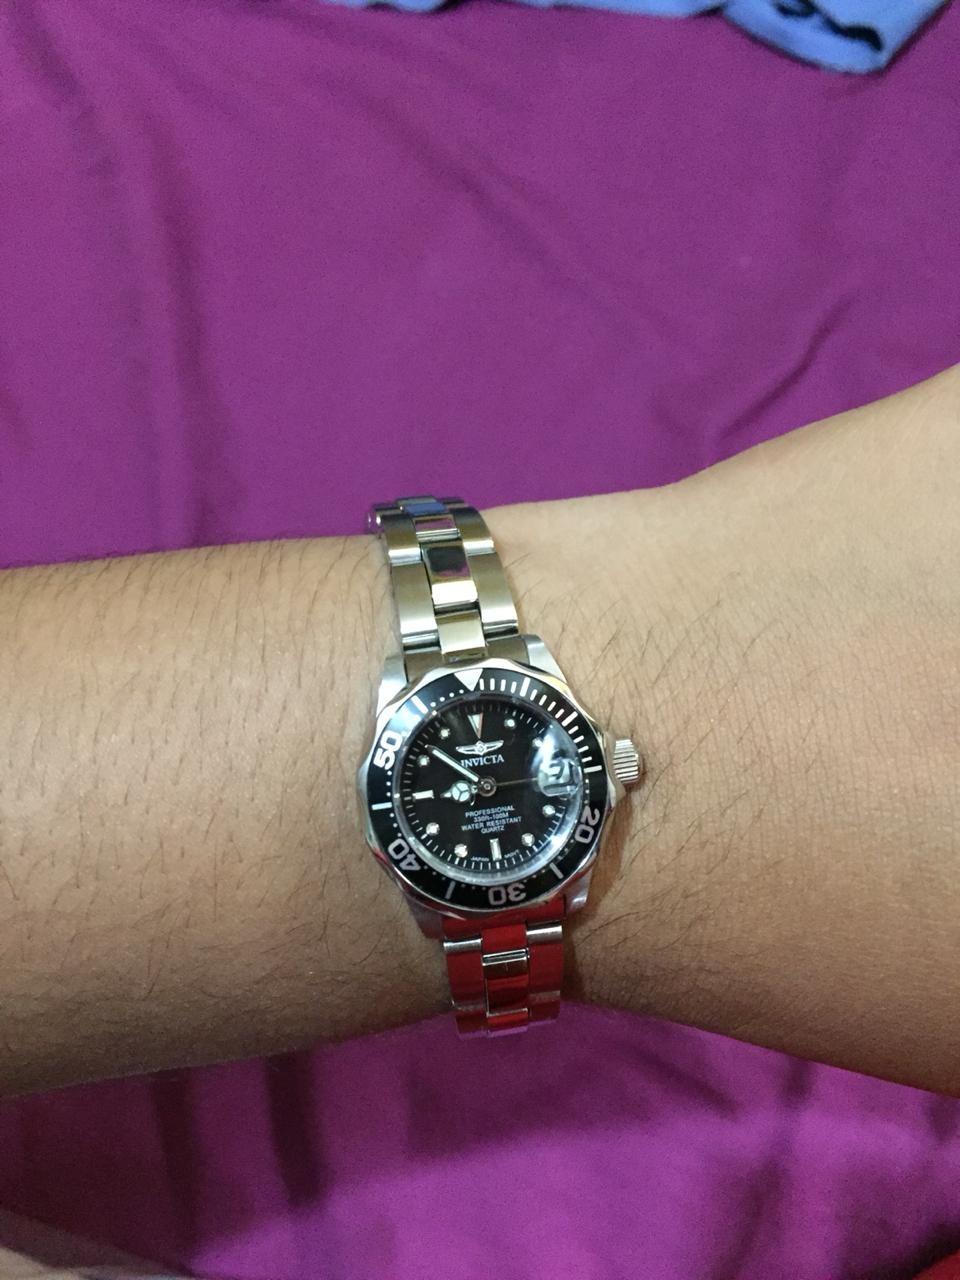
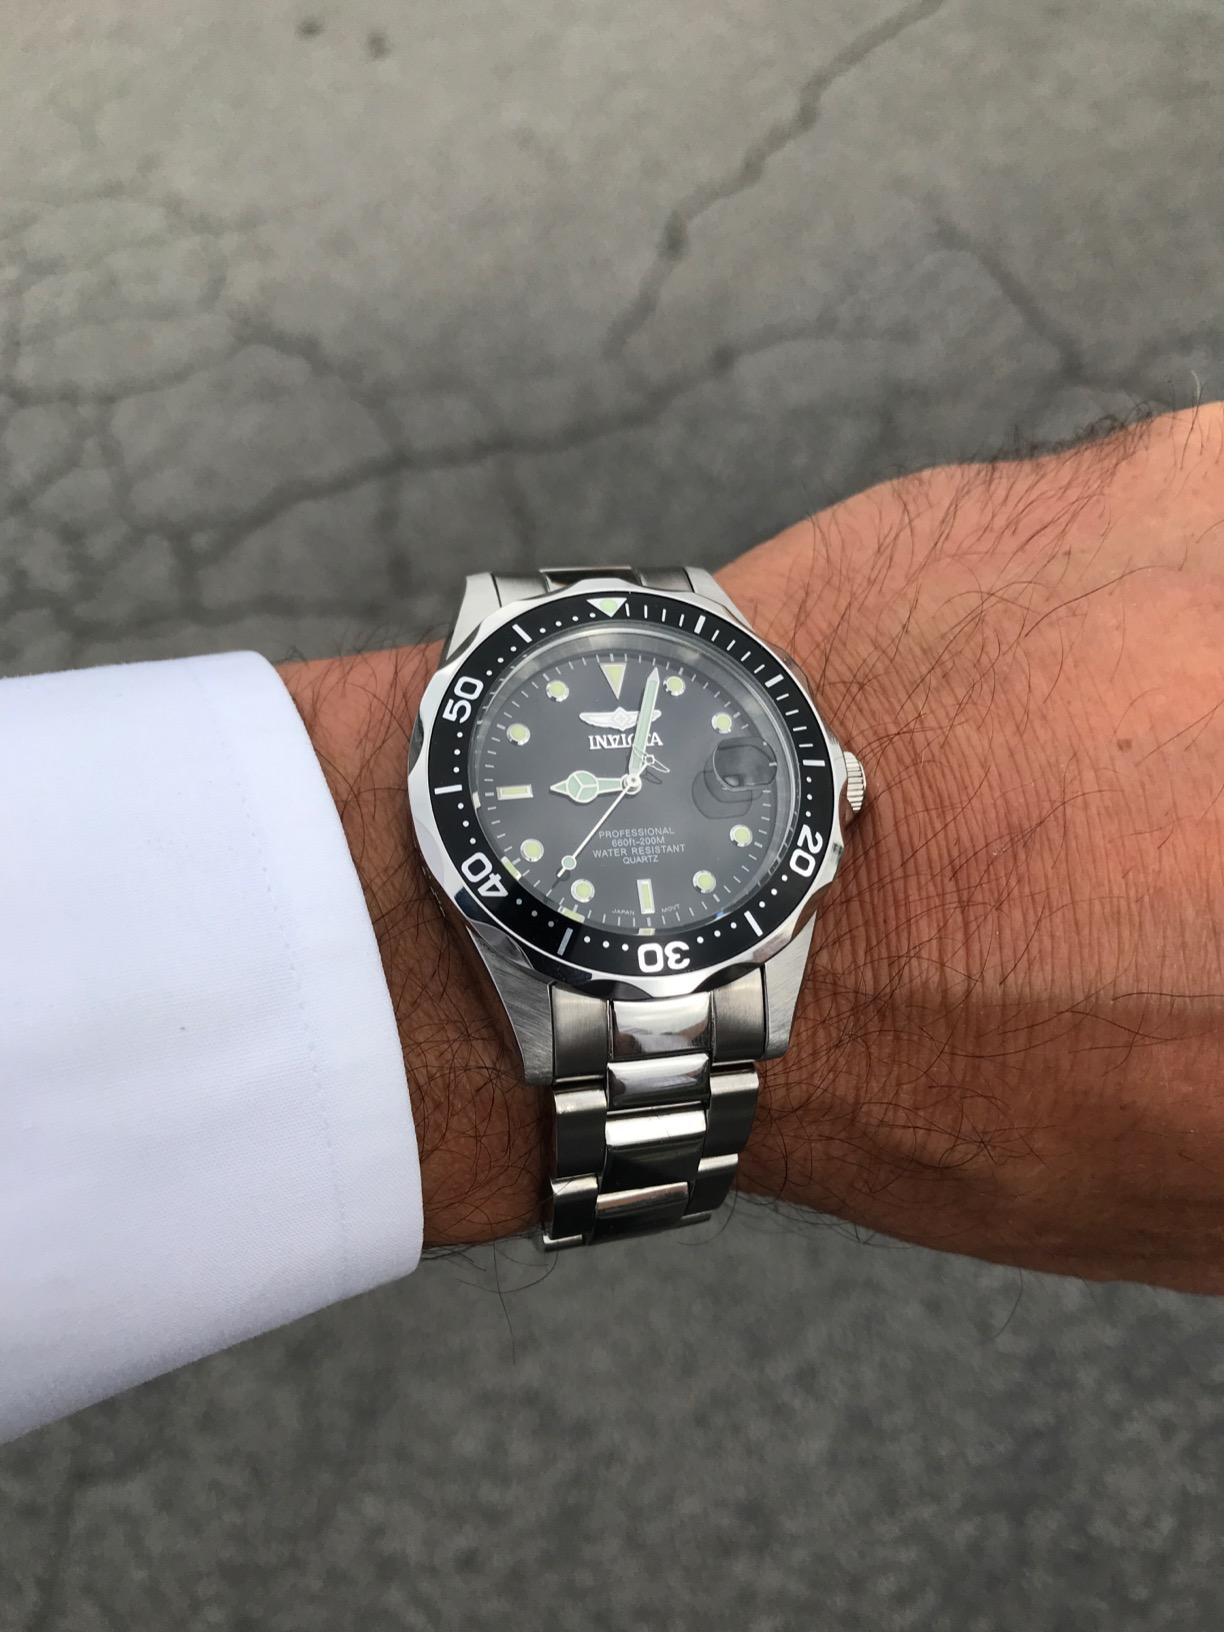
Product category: accessories_watch
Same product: yes